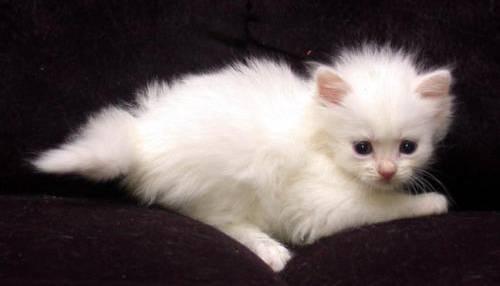
cat